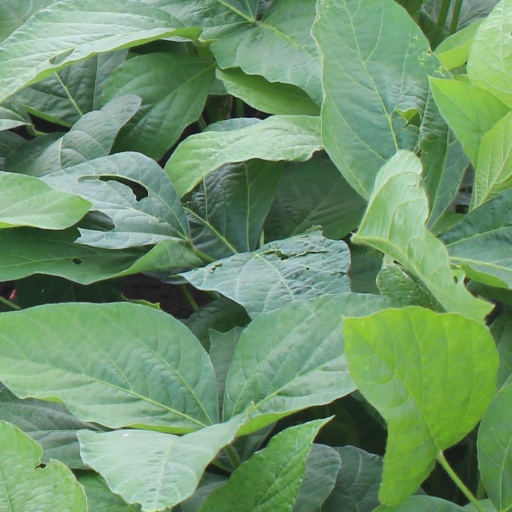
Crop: soybean